Verano de Escándalo (2019)

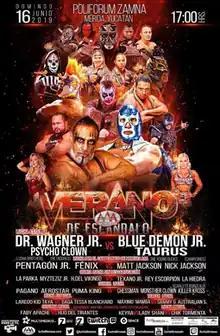
Poster

Verano de Escándalo (2019) (Spanish for "Summer of Scandal") was a major professional wrestling event produced by the Mexican Lucha Libre AAA Worldwide (AAA) promotion event, which took place on June 16, 2019 in Poliforum Zamná in Merida, Yucatán, Mexico. The Verano de Escándalo event has been a regular summer event for AAA since 1997, only skipping the event in 2012, 2013 and 2016. 2019 marking the 20th time AAA has used that name for an event.